Chester Hill

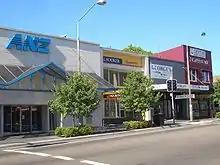
Waldron Road shops

Chester Square in Chester Hill is the main shopping centre, catering for the catchment of Chester Hill, Sefton, Birrong and Bass Hill, and directly situated behind the main road of Waldron Road. Amenities in the suburb include the Chester Hill branch of the Bankstown City Library, Chester Hill Fire Station and a community centre.